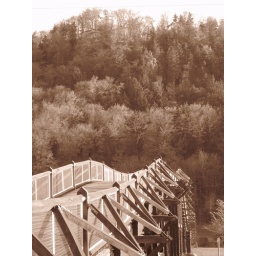
Europe's longest wooden bridge near Essing, Bavaria, Germany